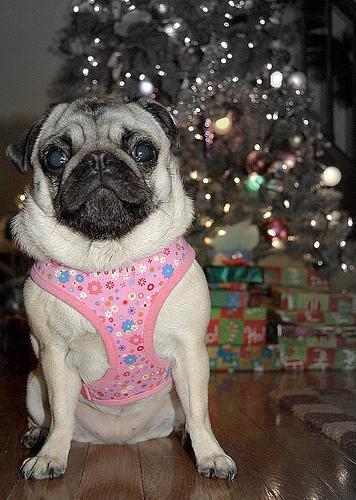
pug